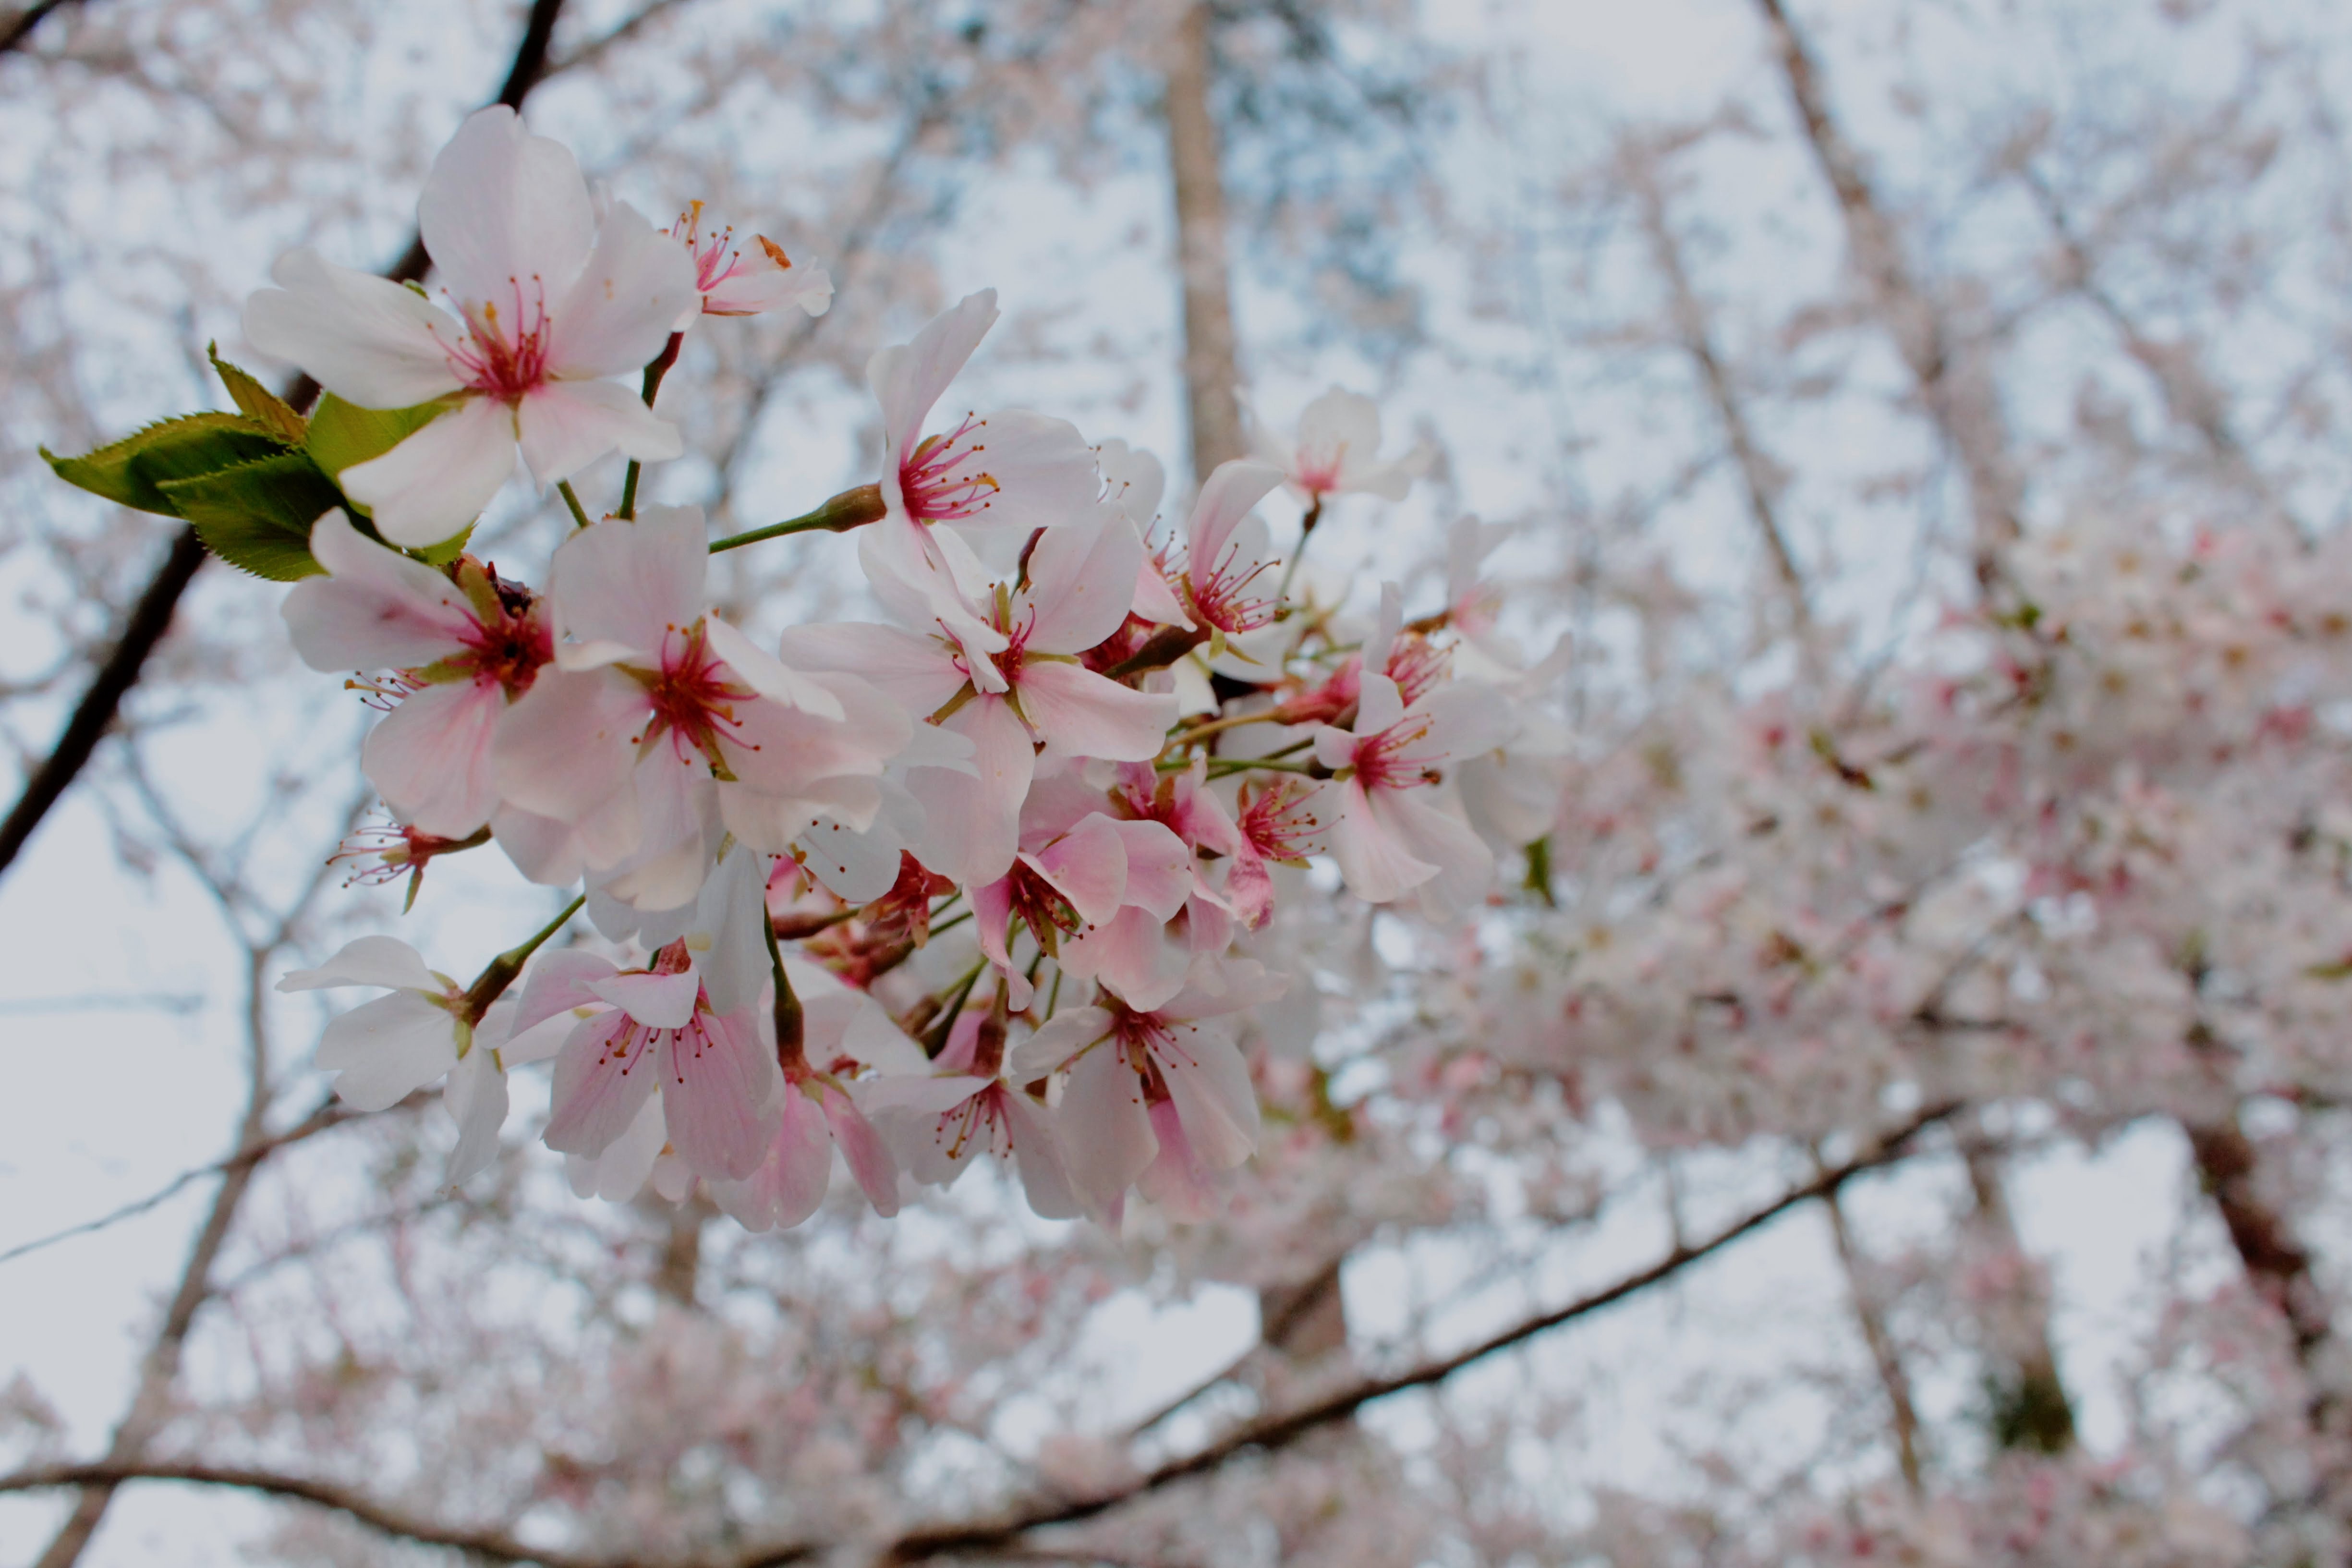
flower, blossom, plant, branch, spring, cherry blossom, twig, pink, petal, tree, flowering plant, prunus, plant stem, wildflower